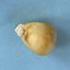
Maize quality: Bad